John Stephens (TV producer)

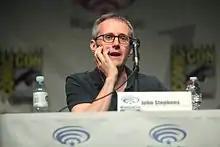
John Stephens at WonderCon 2015

John Stephens is an American television producer, screenwriter and director best known for his work on "The O.C.", "Gilmore Girls" and "Gotham".